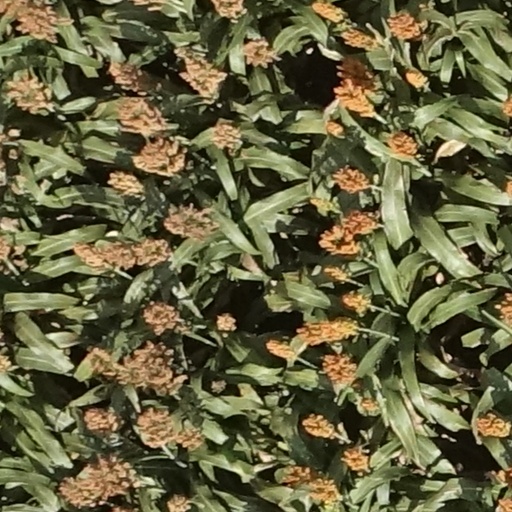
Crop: sorghum